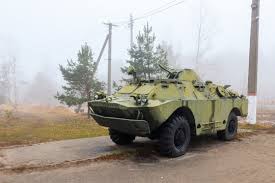
Label: BTR